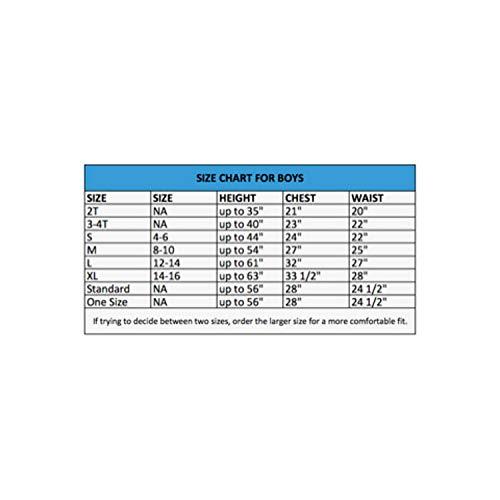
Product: Amscan Fire Fighter Child Costume
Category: Clothing, Shoes & Jewelry | Costumes & Accessories | Kids & Baby | Boys | Costumes
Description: Great Condition.
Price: $31.18 - $48.59